Development of Mother 3

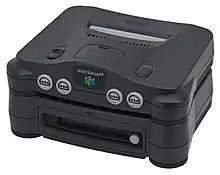
The game was designed for the 64DD peripheral, shown here as docked beneath the Nintendo 64.

"Mother 3" was originally developed for the Super Famicom (Super Nintendo Entertainment System) beginning in 1994. Shigeru Miyamoto, head of Nintendo Entertainment Analysis & Development and "Mother 3" producer, said that "Mother 3" was "a commercial decision", since "Mother 2" ("EarthBound" outside Japan) had sold well. By this point, "Mother" series creator Shigesato Itoi had worked on the series' earlier games and "Itoi Shigesato no Bass Tsuri No. 1" and was experienced at pitching video games, so Miyamoto provided a team willingly. The "Mother 2" development team carried over to the new game's development, though several people left and the team grew in size. They forwent the usual prototyping phase and went straight into development expecting to create something unprecedented. Itoi said he wanted to make the game like a Hollywood film. In September 1994, he predicted that "Mother 3"s development would end around 1996 with a release on Nintendo's then-upcoming console. The team was inspired by "Super Mario 64" and decided that they too could creatively flourish by making a 3D open world. Their early technical specifications exceeded the capabilities and memory limits of the platform. About halfway through development, the team attempted to scale back its large scope and changed its target from cartridge to the 64DD peripheral. At E3 in June 1997, Miyamoto speculated that "Mother 3" would be one of the four games for the then-expected 1998 launch of the Japan-only peripheral.